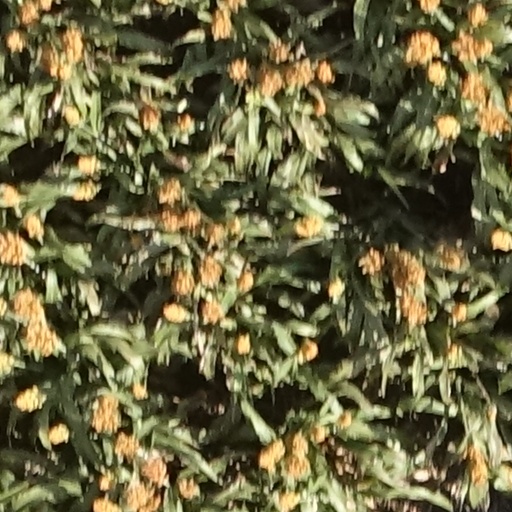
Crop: sorghum